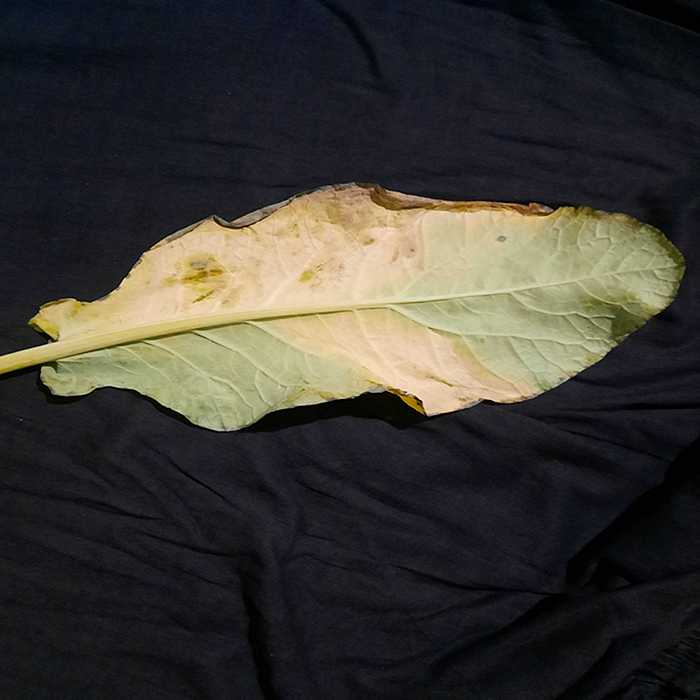
Plant: Cauliflower
Label: Black Rot